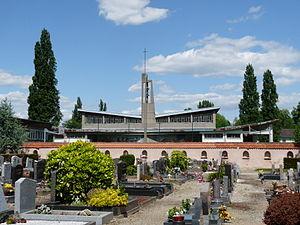
Eglise protestante de la Cité de l'Ill (Strasbourg), vue depuis le Cimetière Nord
La cité de l’Ill est un quartier du nord de Strasbourg. C'est une zone d'habitat social construite à la fin des années 1950.
L'église protestante de la cité de l'Ill est une église protestante située à l'angle des rues de l'Ill et de la Fabrique dans le quartier de la cité de l'Ill à Strasbourg.
Cet article présente la liste des édifices religieux situés sur le territoire de la ville de Strasbourg.